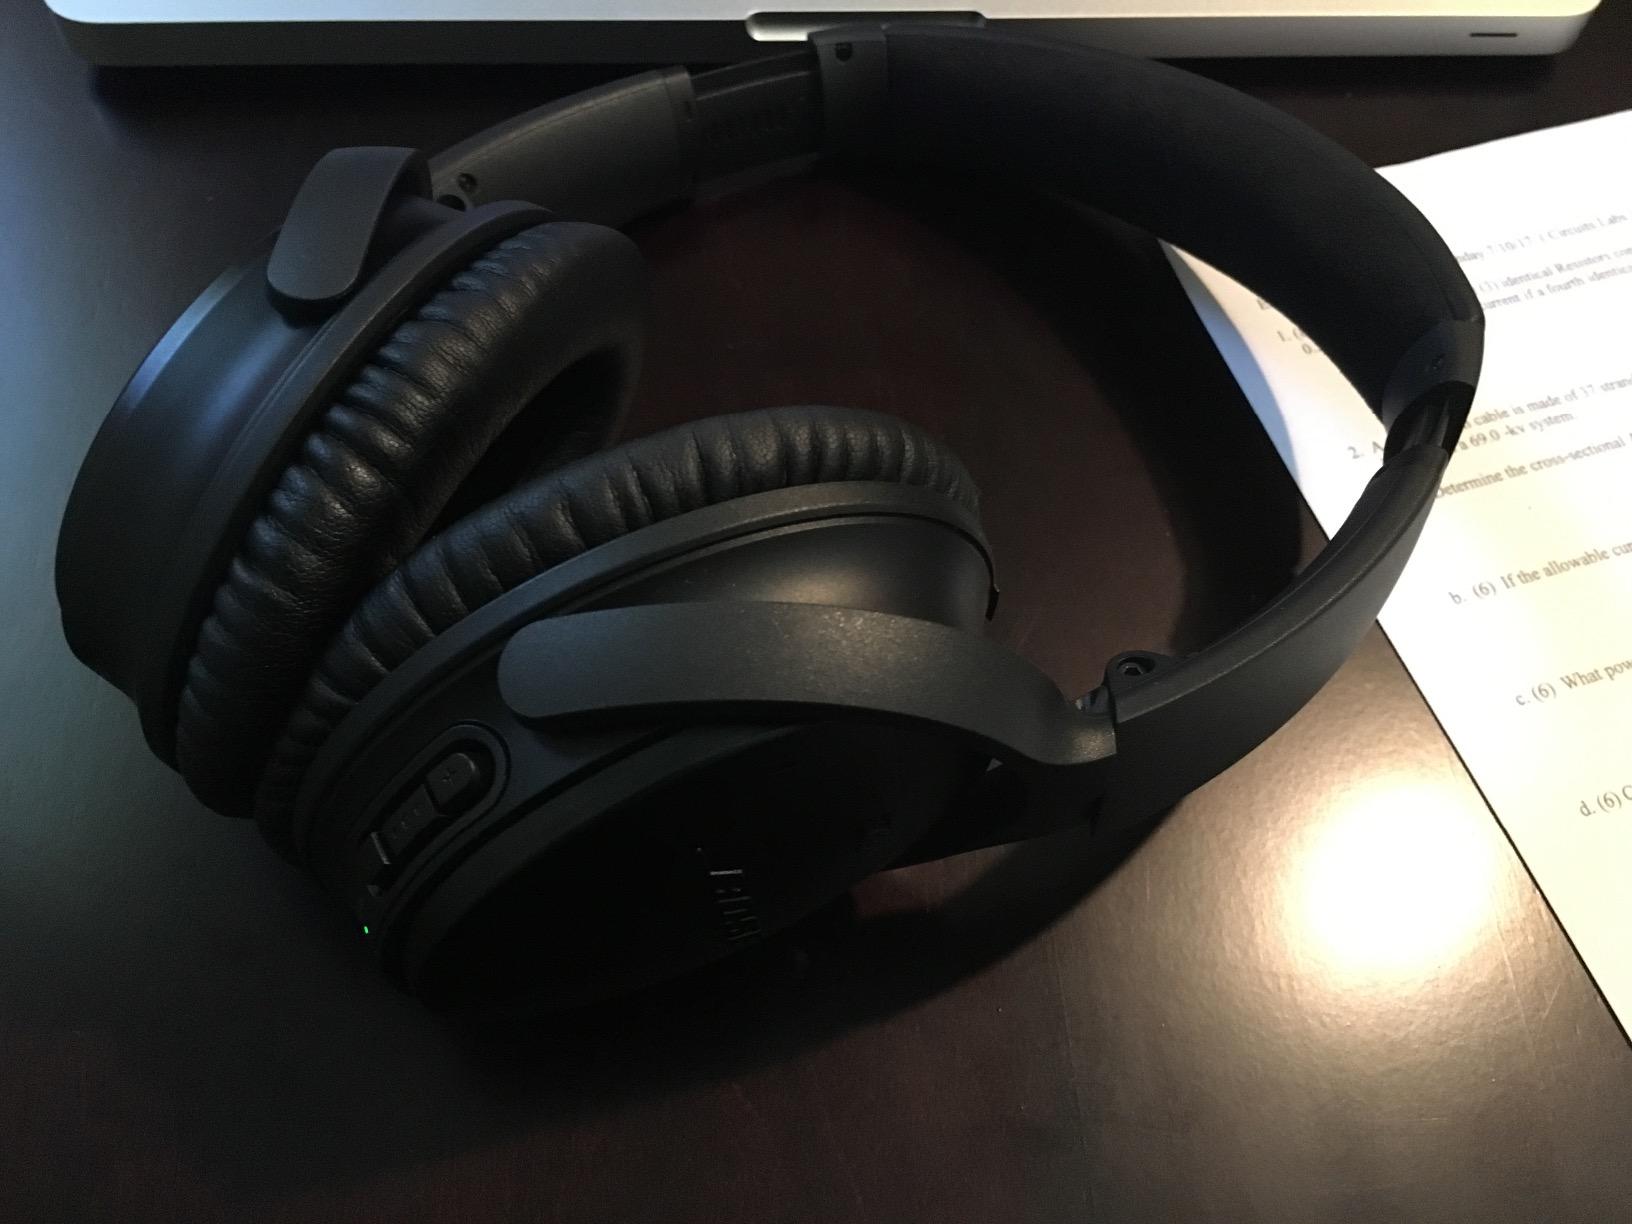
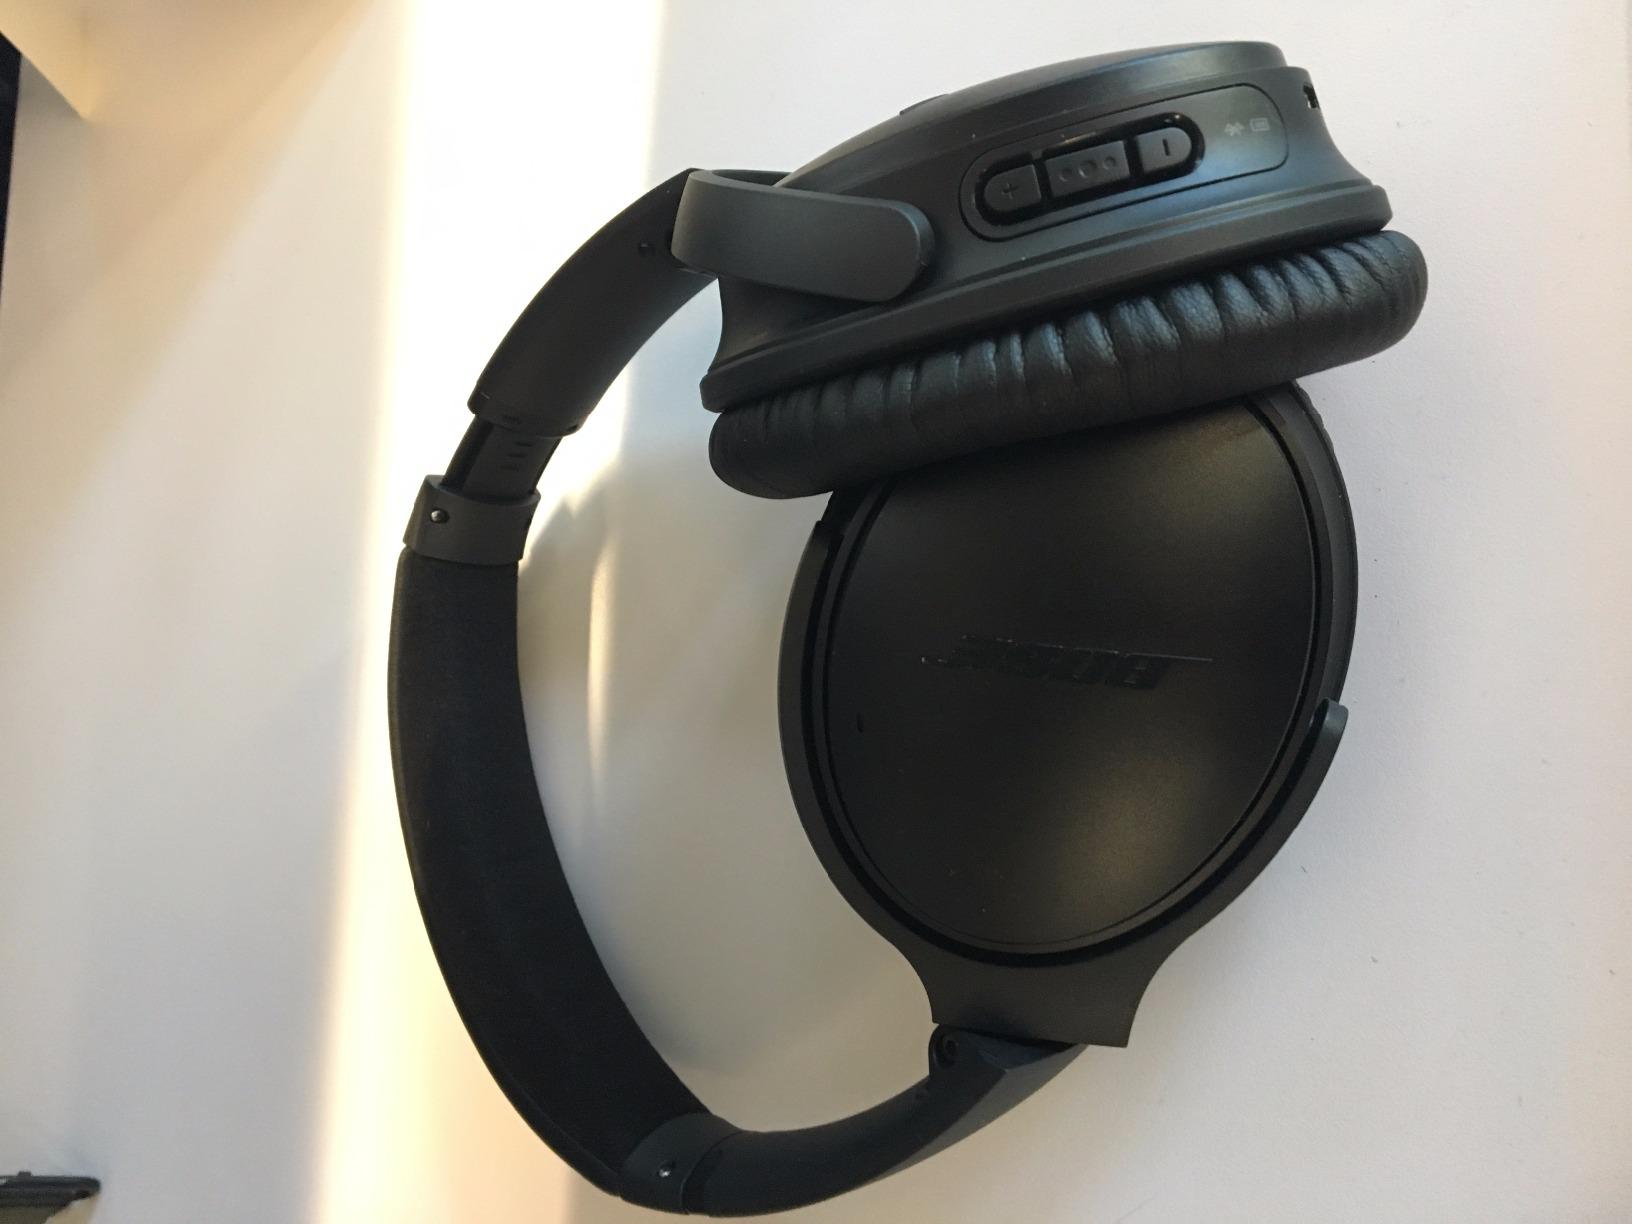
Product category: headphones
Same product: yes